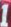
Number: 1